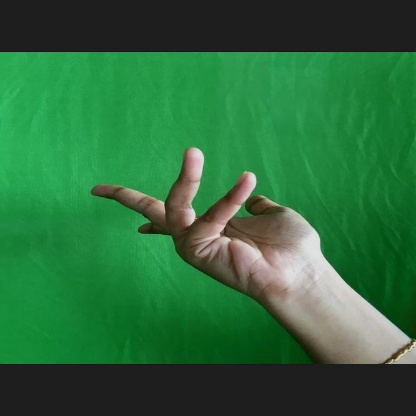
Mudra: Alapadmam